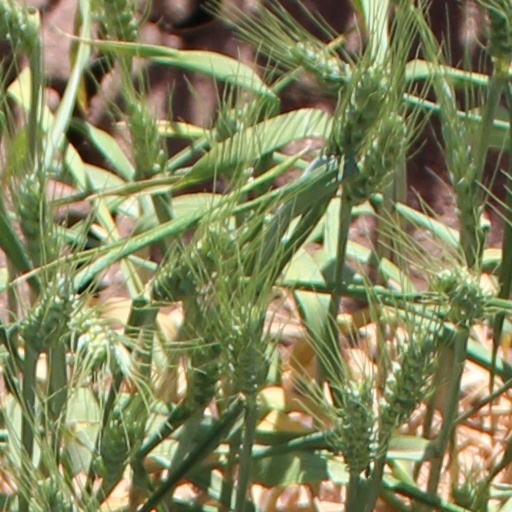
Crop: wheat